The Holocaust in the Sudetenland

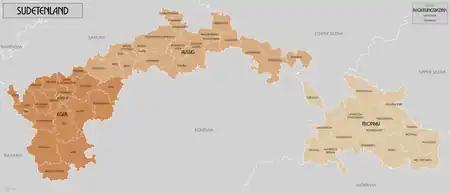
Reichsgau Sudetenland was established on some of the territory annexed by Germany in 1938.

In September 1938, Henlein formed the (Sudeten German Free Corps) to conduct guerrilla war against Czechoslovakia. Businesses owned by Jews and Czechs in the Sudetenland, especially Eger, Karlsbad, and Asch, were attacked by demonstrators demanding union with Germany. Heinlein's forces imprisoned 17 Jews in Marienbad, later freed by Czechoslovak forces. Death threats were made against notable Jews such as of Leitmeritz. Many Jews and Czechs fled the violence: Warnsdorf and Komotau, which had hundreds of Jewish residents in the 1930 census, declared themselves "Jew-free" before the end of September. In Karlsbad 2,000 of 3,000 Jews fled to Prague. Due to the violence against Austrian Jews after the German annexation in March 1938, the Jews of the Sudetenland were aware of the dangers of Nazi rule.